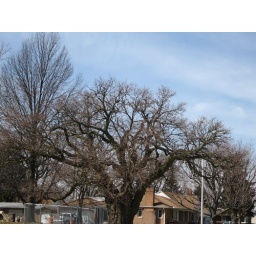
Tom Edwards fought tooth and nail to save this tree when it was slated by destruction by the highway department.